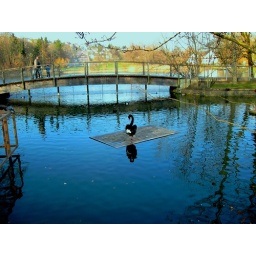
an Australian swan in a bird sanctuary in Switzerland